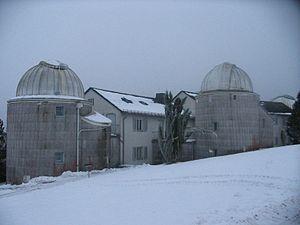
L'observatoire de Hoher List est un observatoire astronomique situé à environ 60 kilomètres au sud de Bonn, en en Allemagne, près de la ville de Daun, dans le massif de l'Eifel. L'observatoire est exploité par l'Institut Argelander d'Astronomie de l'Université de Bonn jusqu'à ce qu'il soit fermé en 2012.